Indian commerce with early English colonists and the early United States

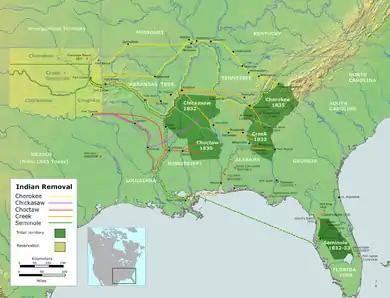
Map showing the displacement of Native Americans

Jamestown and Southern settlers relied very much on the Indians for almost all their food which the Indians gave gladly for the exchange of precious metal. The area where Jamestown was settled, was that it was not inhabited by nearby Virginian Indian tribes, who regarded the site as too poor and remote for agriculture. The island was swampy, isolated, offered limited space and was plagued by mosquitoes and polluted tidal river water unsuitable for drinking. Due to this agricultural products, building materials, and minimal livestock was traded from Indians to Jamestown and other southern settlements in close proximity for precious metals, glassware, tools, and other instruments the Indians were unfamiliar with. As other southern settlers left Jamestown and furthered the exploration in the area they were often welcomed by the Indians with dancing, feasting and tobacco ceremonies. As relationships developed in the southern areas so did the need for healthy trade. The Indians realized that these explorers were not just passing through but looking to colonize and further expand their living areas. After several years of strained coexistence, Chief Opchanacanough and his Powhatan Confederacy attempted to eliminate the English colony once and for all. On the morning of March 22, 1622, they attacked outlying plantations and communities up and down the James River in what became known as the Indian massacre of 1622. The attack killed over 300 settlers, about a third of the English-speaking population.